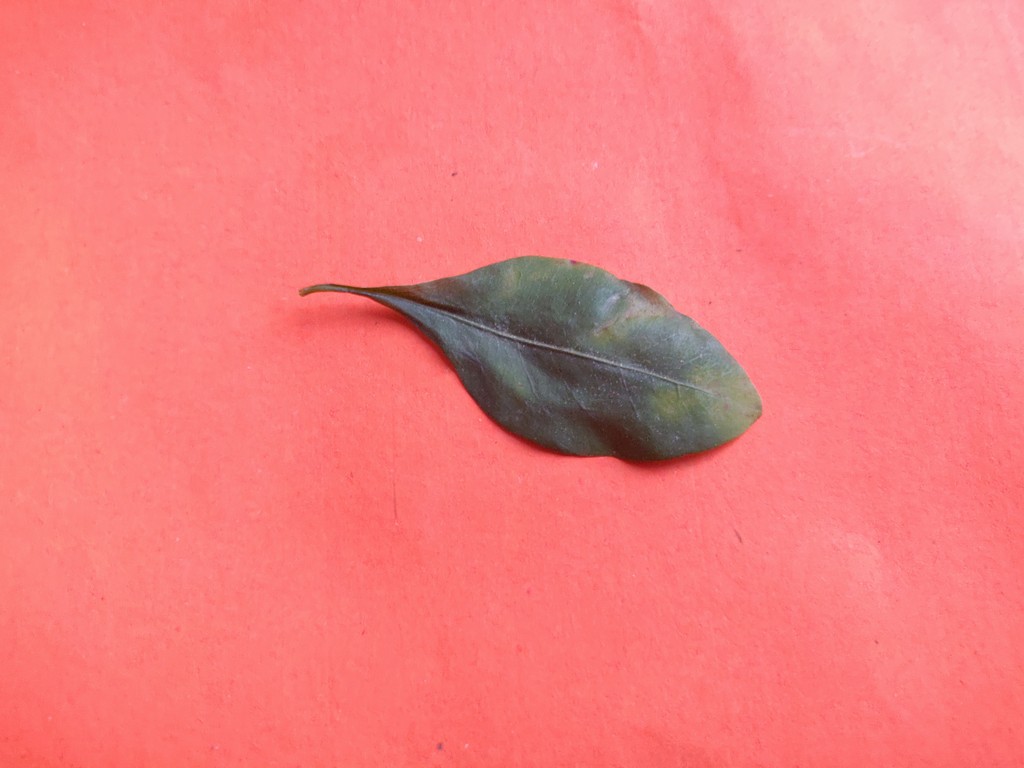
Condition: Unhealthy
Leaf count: single
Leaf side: front